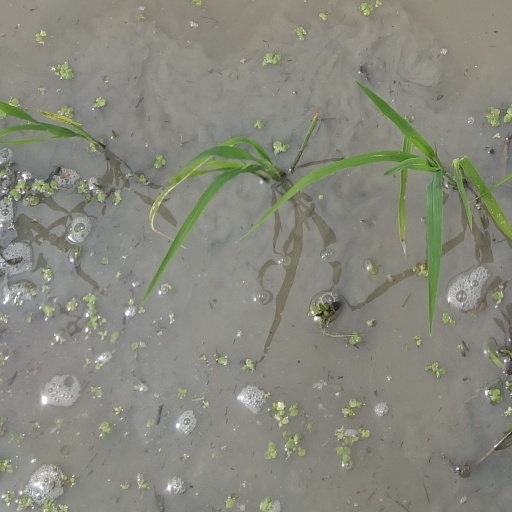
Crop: rice